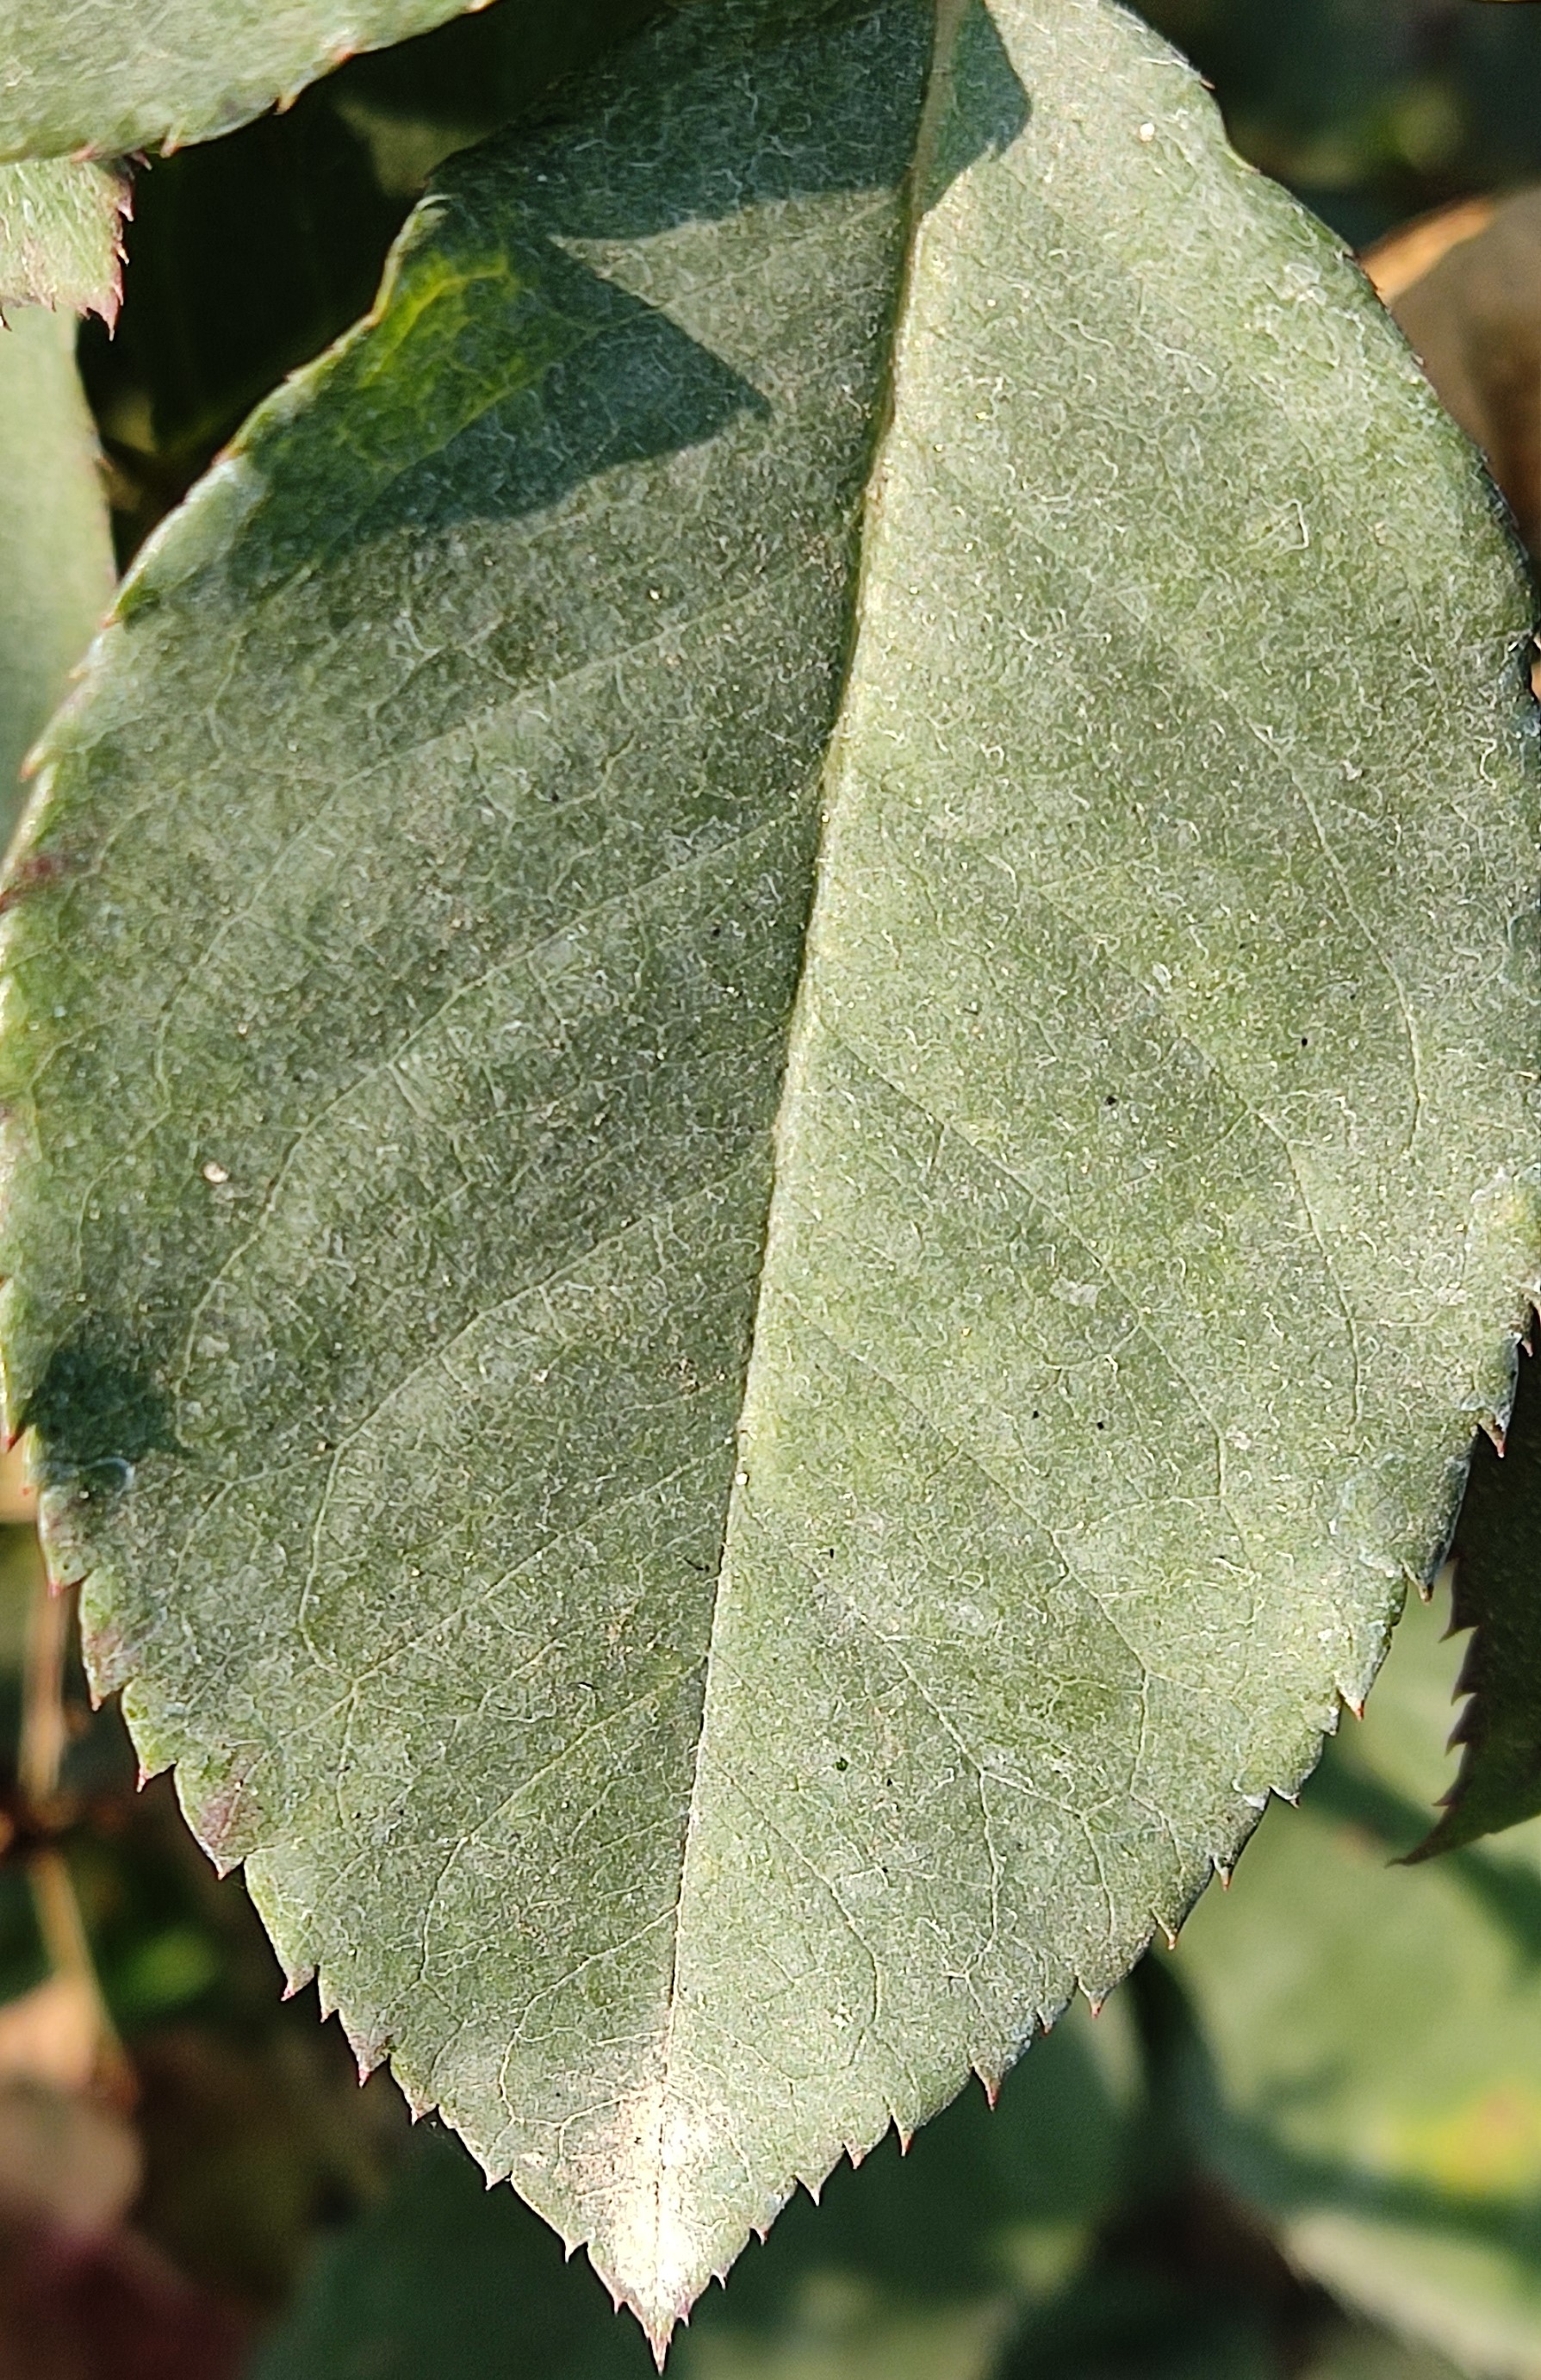
Label: Fresh Leaf